Nanxun Avenue station

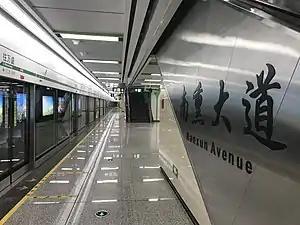

Nanxun Avenue is a station on Line 4 of the Chengdu Metro in China.